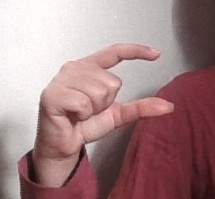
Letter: dal